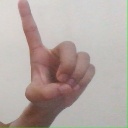
अक्षर: ड